Javier Pastore

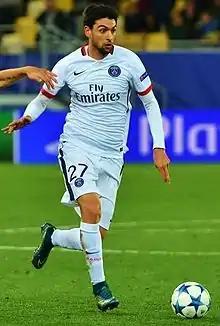
Pastore playing for Paris Saint-Germain in 2015

Javier Matías Pastore (born 20 June 1989) is an Argentine professional footballer who is currently a free agent.